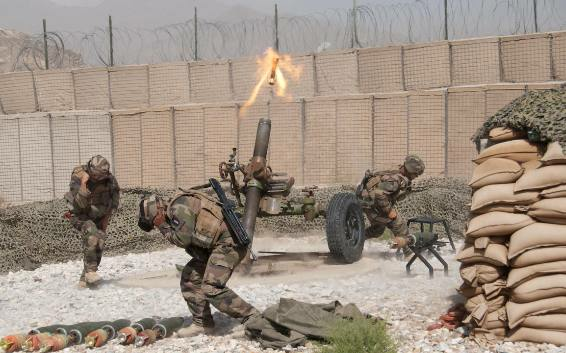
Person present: Yes